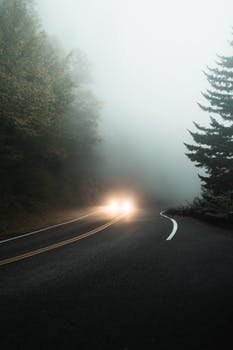
Label: No Watermark